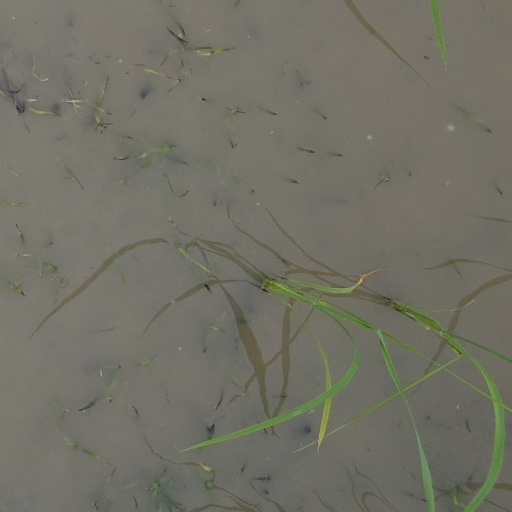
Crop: rice